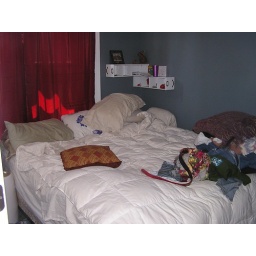
our house in the middle of the street 020